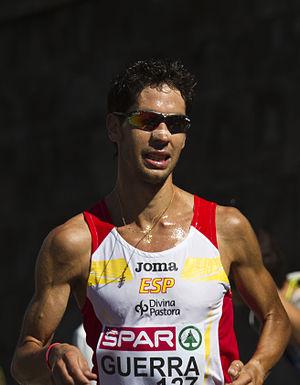
Javier Guerra Polo est un athlète espagnol, spécialiste du fond et du marathon.